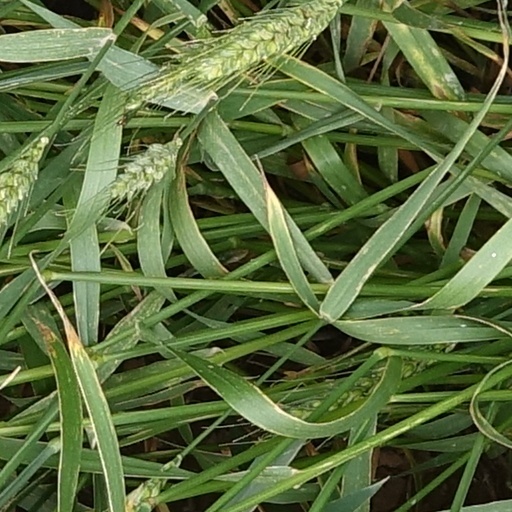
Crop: wheat